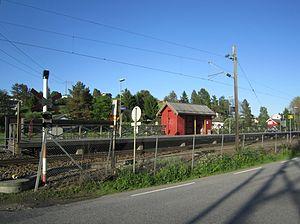
La gare de Nerdrum est une halte ferroviaire de la Kongsvingerbanen située dans la commune de Fet.